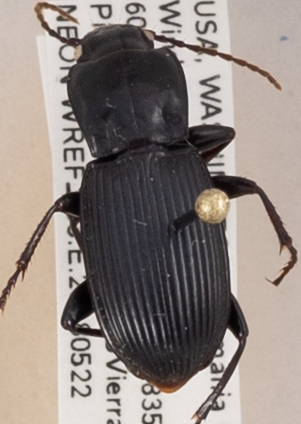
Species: Pterostichus herculaneus
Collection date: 2018-05-22
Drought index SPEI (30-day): -2.09
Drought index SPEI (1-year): -0.39
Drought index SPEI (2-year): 0.71